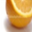
Label: orange